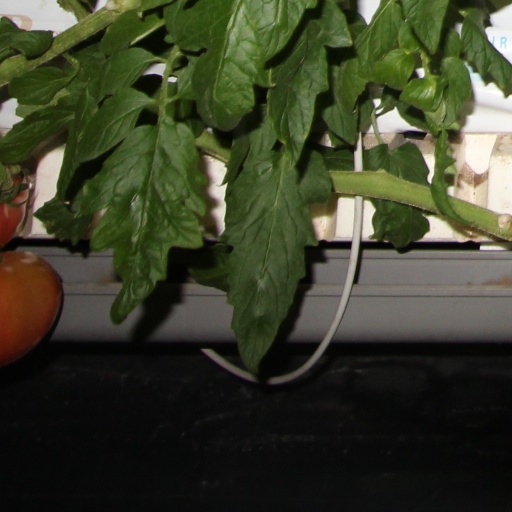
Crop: tomato